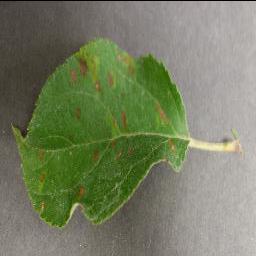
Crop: apple
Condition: cedar_rust